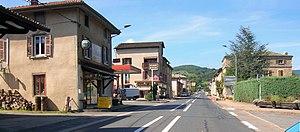
Les Dépôts, Saint-Didier-sur-Beaujeu, RHONE, FRANCE
Saint-Didier-sur-Beaujeu est une commune française, située dans le département du Rhône en région Auvergne-Rhône-Alpes.